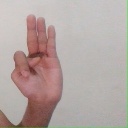
अक्षर: भ